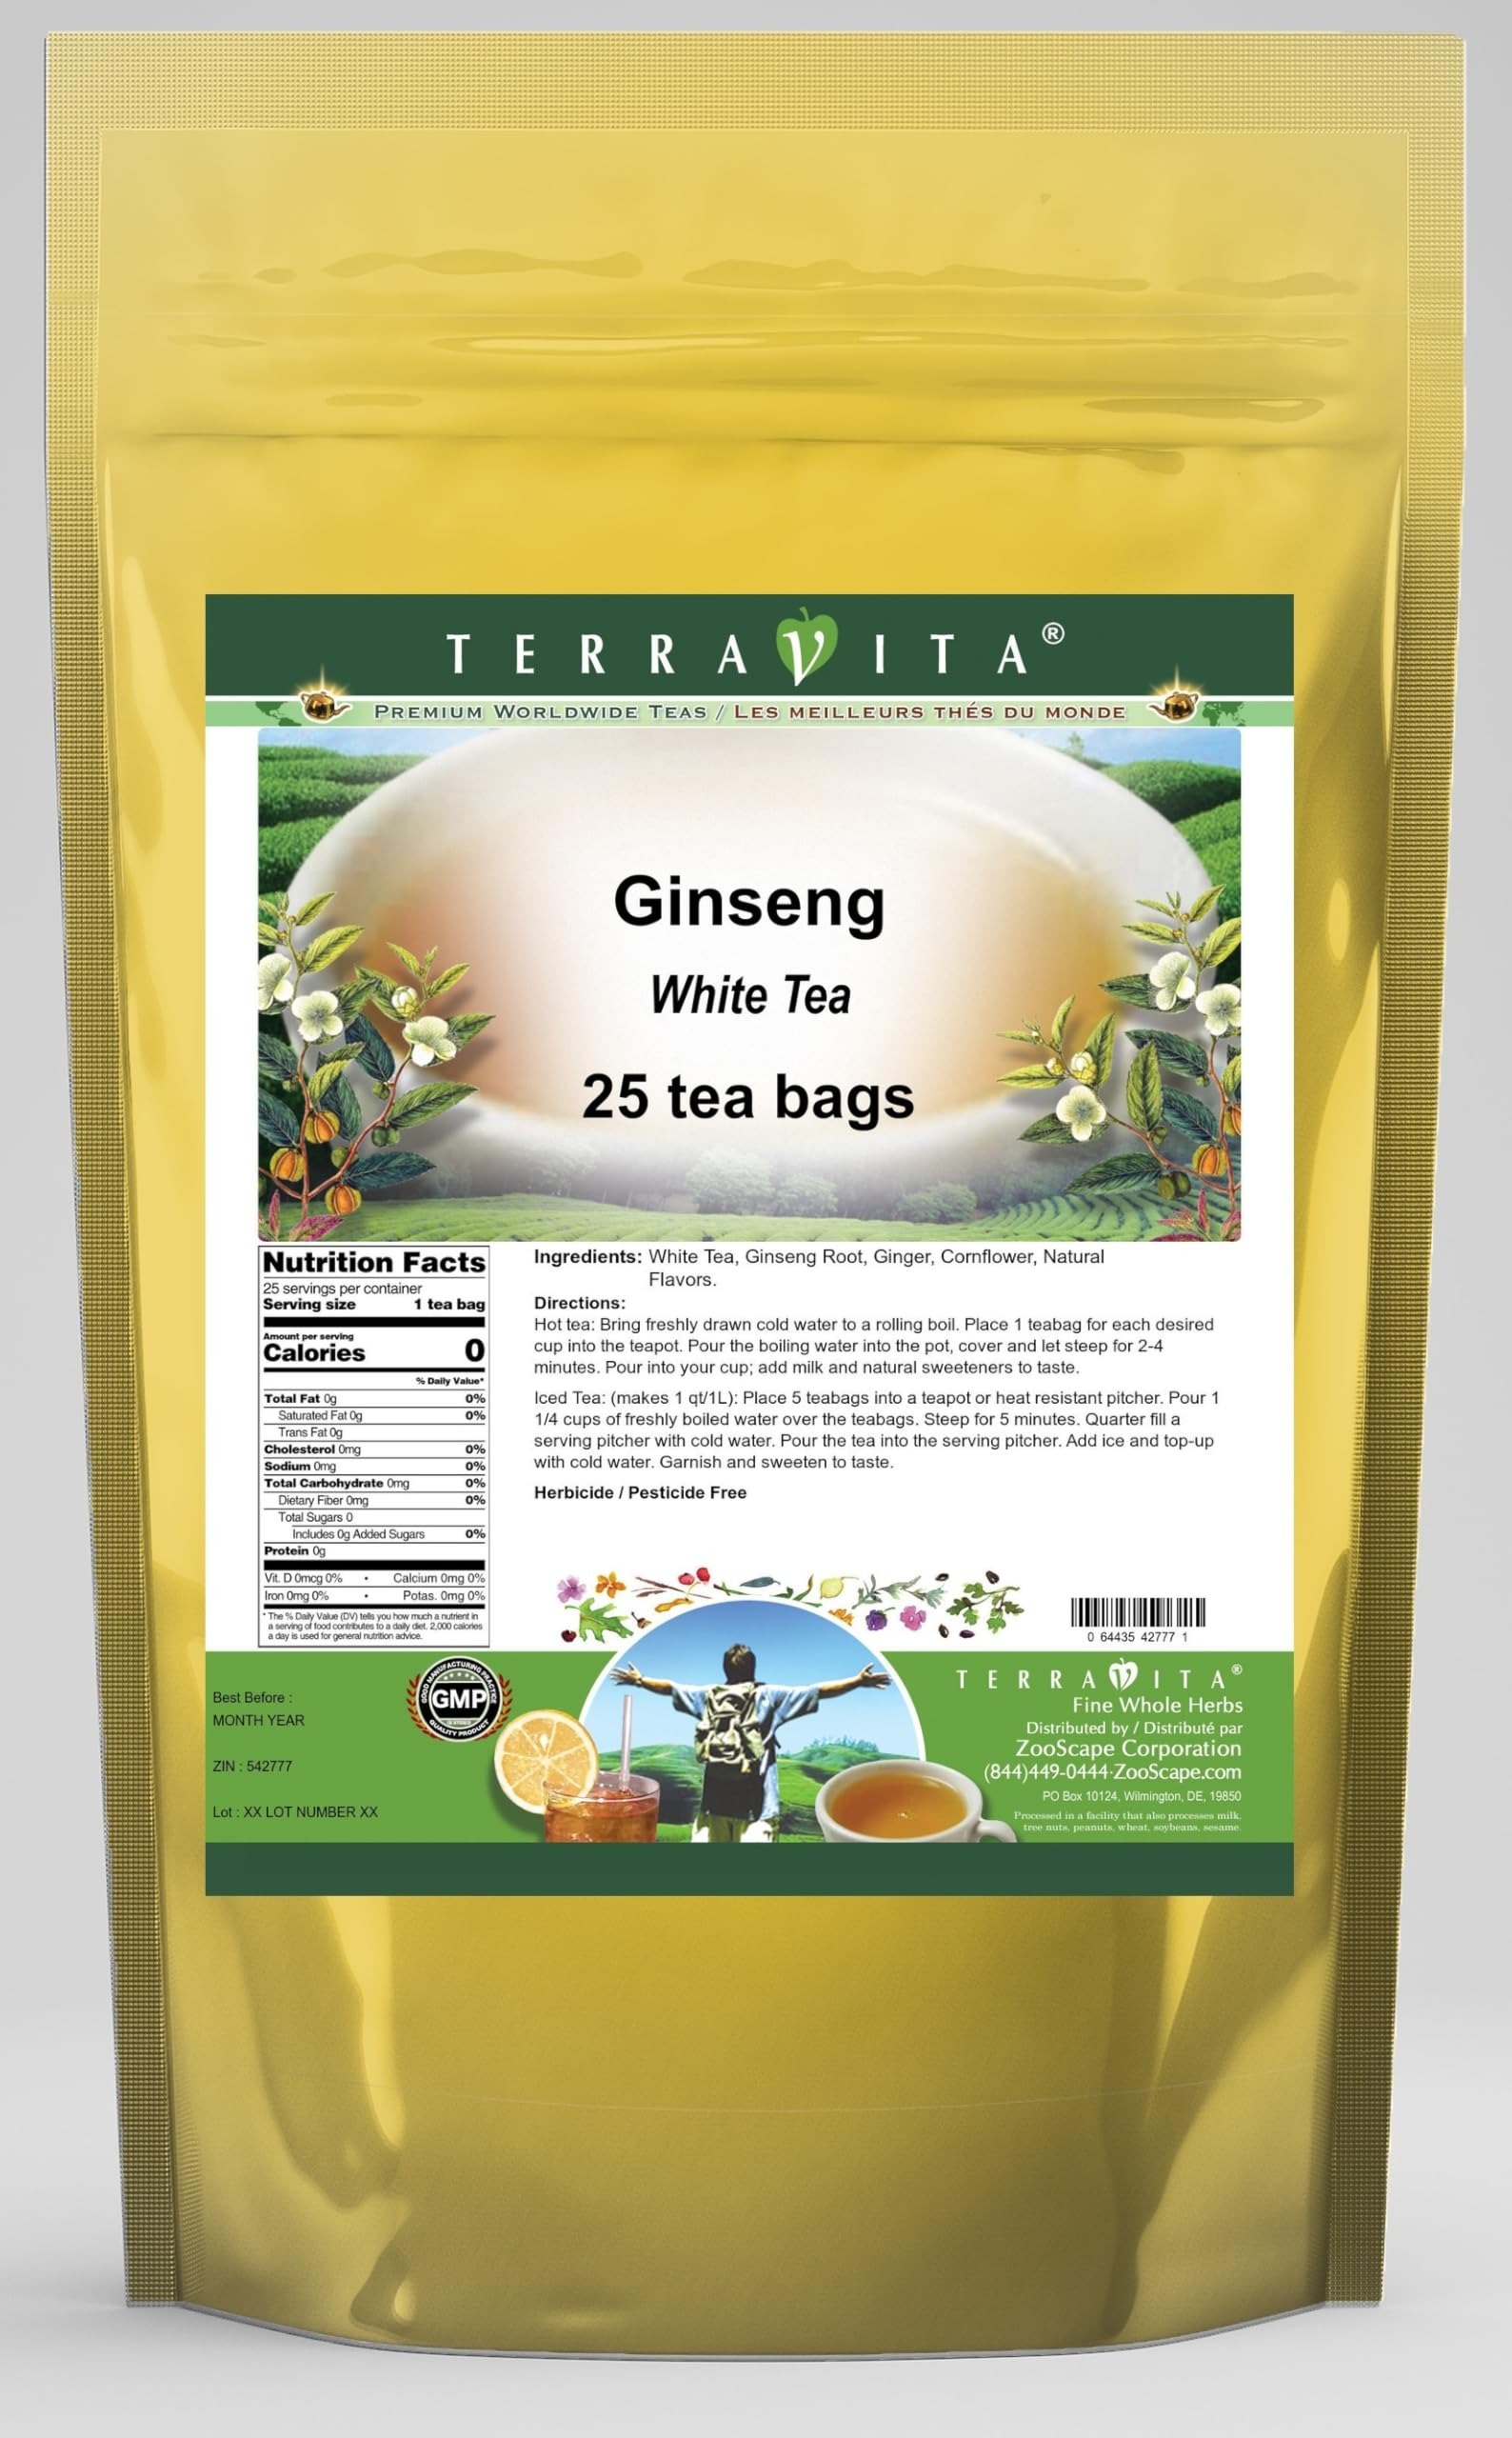
Item Name: Ginseng White Tea (25 tea bags, ZIN: 542777)
Bullet Point 1: Our Ginseng White Tea is a mouth-watering flavored White tea with Ginseng Root, Ginger and Cornflower that you can enjoy all year round! The aroma and Ginseng flavor is a delight! - Ingredients: White tea, Ginseng Root, Ginger, Cornflower and Natural Ginseng Flavor.
Bullet Point 2: No fillers.
Bullet Point 3: Manufacturer: TerraVita
Bullet Point 4: Size: 25 tea bags
Bullet Point 5: White Tea Bags - Packed in a convenient upright pouch!
Product Description: Our Ginseng White Tea is a mouth-watering flavored White tea with Ginseng Root, Ginger and Cornflower that you can enjoy all year round! The aroma and Ginseng flavor is a delight! - Ingredients: White tea, Ginseng Root, Ginger, Cornflower and Natural Ginseng Flavor. - Hot tea brewing method: Bring freshly drawn cold water to a rolling boil. Place 1 teabag for each desired cup into the teapot. Pour the boiling water into the pot, cover and let steep for 2-4 minutes. Pour into your cup; add milk and natural sweeteners to taste. - Iced tea brewing method: (to make 1 liter/quart): Place 5 teabags into a teapot or heat resistant pitcher. Pour 1 1/4 cups of freshly boiled water over the teabags. Steep for 5 minutes. Quarter fill a serving pitcher with cold water. Pour the tea into the serving pitcher. Add ice and top-up with cold water. Garnish and sweeten to taste. - TerraVita is an exclusive line of premium-quality, natural source products that use only the finest, purest and most potent ingredients found around the world. TerraVita is hallmarked by the highest possible standards of purity, potency, stability and freshness. All of our products are prepared with the highest elements of quality control, from raw materials through the entire manufacturing process, up to and including the moment that the bottles or bags are sealed for freshness and shipped out to you. Our highest possible standards are certified by independent laboratories and backed by our personal guarantee. - TerraVita exists to meet and ensure your family's health and wellness without the harmful effects of chemicals and health products. We strive to make all of our products affordable and reliable and are constantly searching the market to maintain our affordability and to look for new ways to serve you an
Value: 25.0
Unit: Count

Price: 26.09